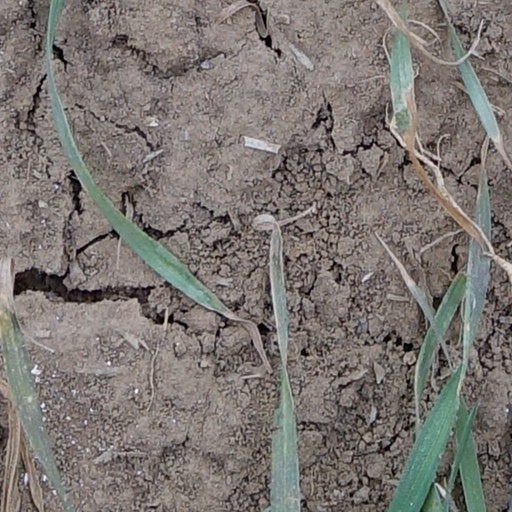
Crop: wheat